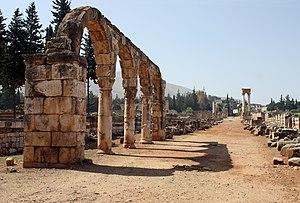
Le cardo de la ville omeyyade d'Anjar, vu du nord. العربية: عنجر أو حوش موسى هي بلدة لبنانية تقع في محافظة البقاع شرقي النان
Cet article recense les sites inscrits au patrimoine mondial au Liban.
Anjar est une ville du Liban dans la plaine de la Bekaa, à peu près à mi-chemin sur la route de Beyrouth à Damas. Sa population est estimée à environ 5 500 habitants et elle est essentiellement d'origine arménienne.